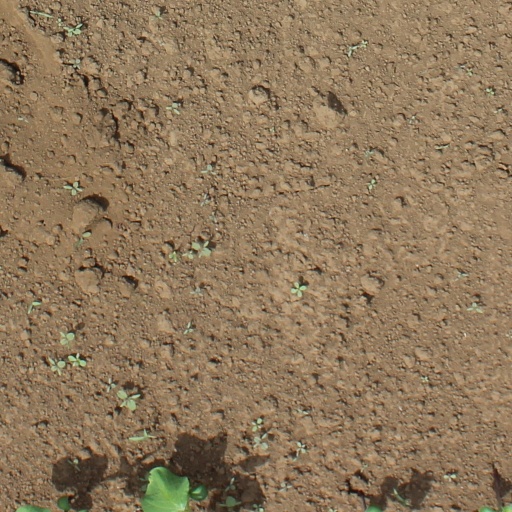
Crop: soybean